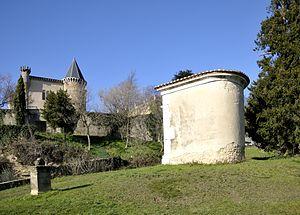
chapelle attenante au chateau
Montéléger est une commune française située dans le département de la Drôme en région Auvergne-Rhône-Alpes. La commune se situe près de Valence, la préfecture de la Drôme.